Barjon

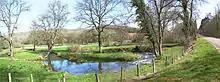
La Tille on the commune border with Avot

In 2010, the climate of the commune was of the mountain margin climate type, according to a study by the National Centre for Scientific Research based on a series of data covering the period 1971-2000. In 2020, Météo-France published a typology of the climates of metropolitan France - the commune is exposed to an altered oceanic climate and is in the Lorraine, Langres plateau, Morvan climatic region, characterized by a harsh winter (1.5° C), moderate winds and frequent fogs in autumn and winter.